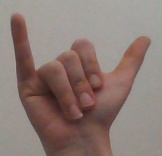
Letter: ya